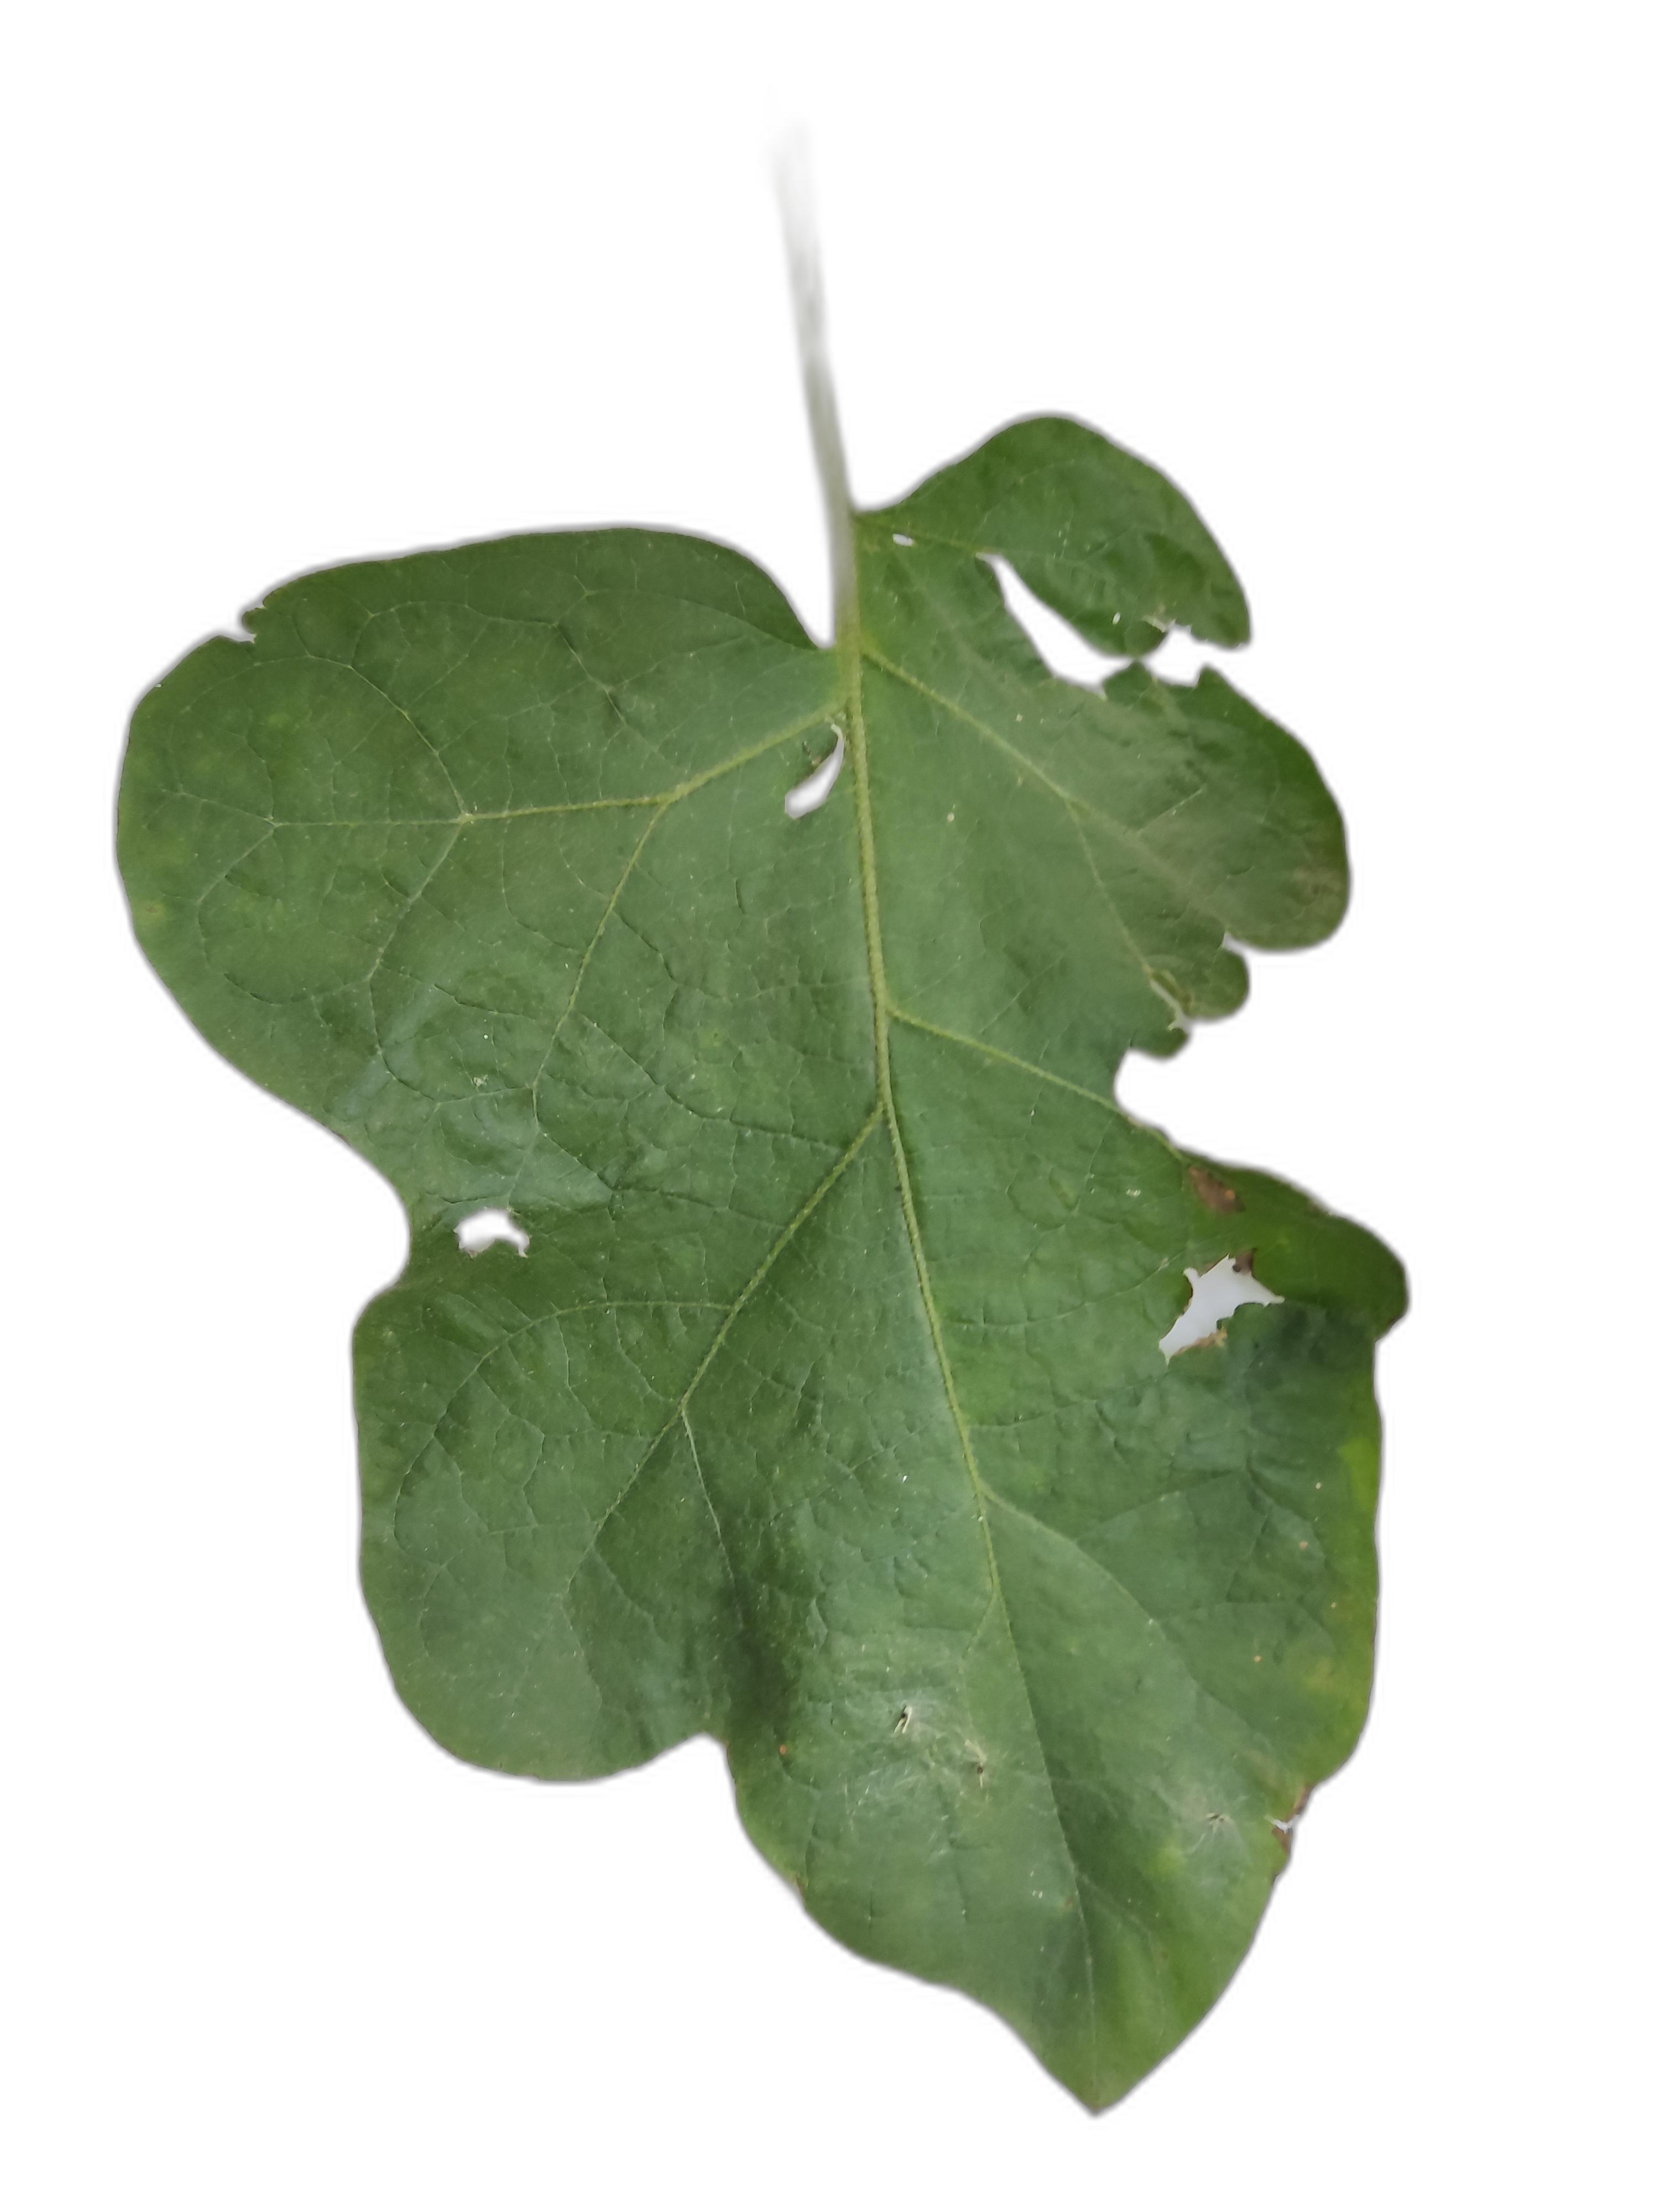
Label: Insect Pest Disease